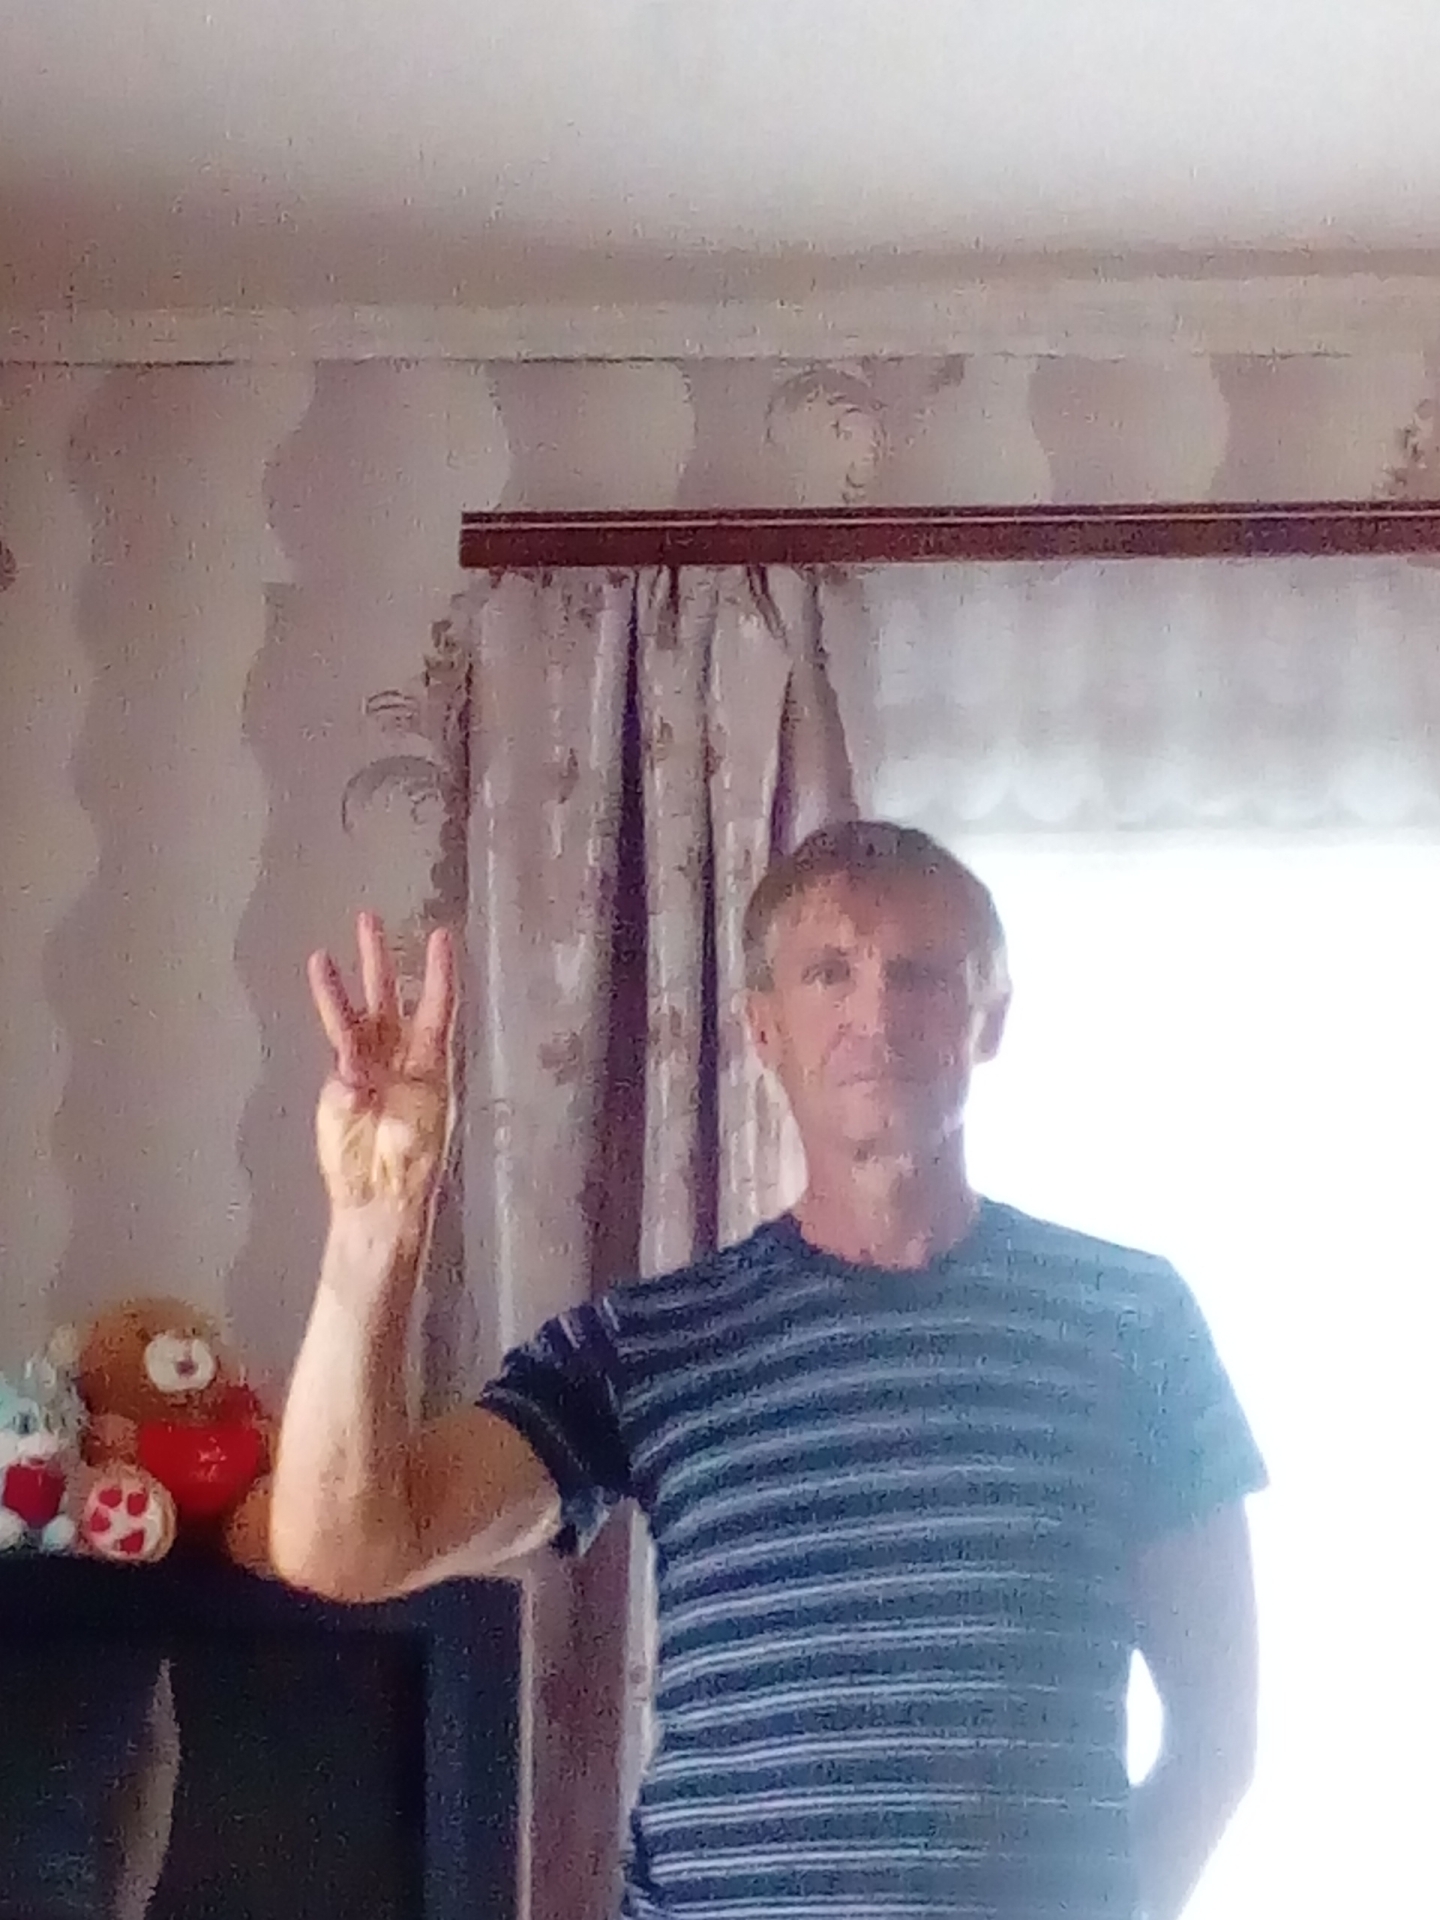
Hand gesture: three